La Scala

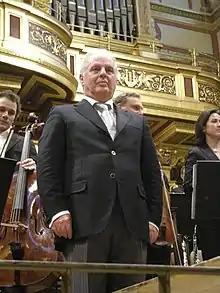
Daniel Barenboim (at the Musikverein, Vienna, 2008)

The theatre underwent a major renovation from early 2002 to late 2004. The theatre closed following the traditional 7 December 2001 season-opening performances of "Otello", which ran through December. From 19 January 2002 to November 2004, the opera company transferred to the new Teatro degli Arcimboldi, built in the Pirelli-Bicocca industrial area from the city center.